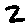
Label: 2